Mitsubishi Lancer Evolution X

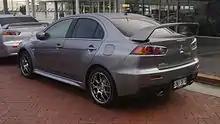
Lancer Evolution X rear

Stylish Exterior Package – Chrome finish for the front grille lattice and beltline molding, body color-keyed fender vents, adds fog lamps.